Albert Einstein

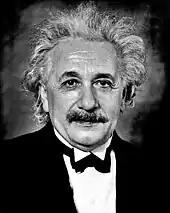
Portrait of Einstein taken in 1935 at Princeton

Einstein next traveled to California, where he met Caltech president and Nobel laureate Robert A. Millikan. His friendship with Millikan was , as Millikan , where Einstein was a pronounced pacifist. During an address to Caltech's students, Einstein noted that science was often inclined to do more harm than good.